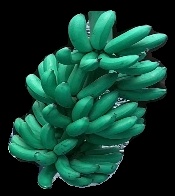
Variety: rasbale
Grade: grade1